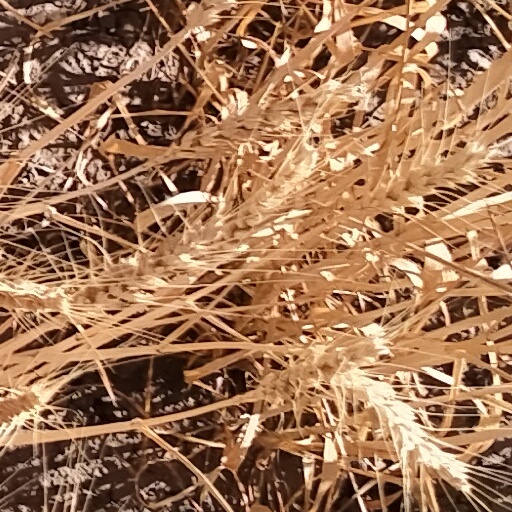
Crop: wheat